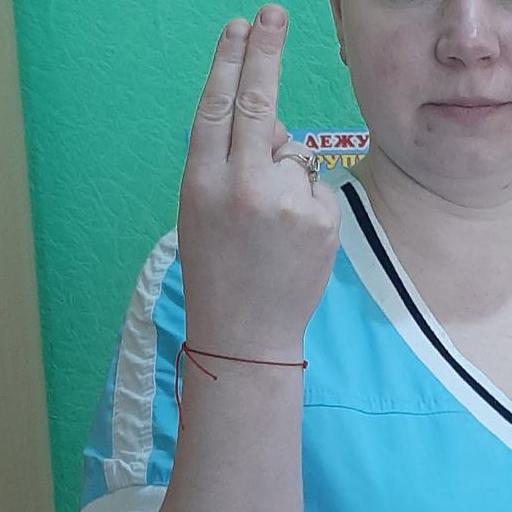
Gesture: two_up_inverted